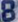
Number: 8